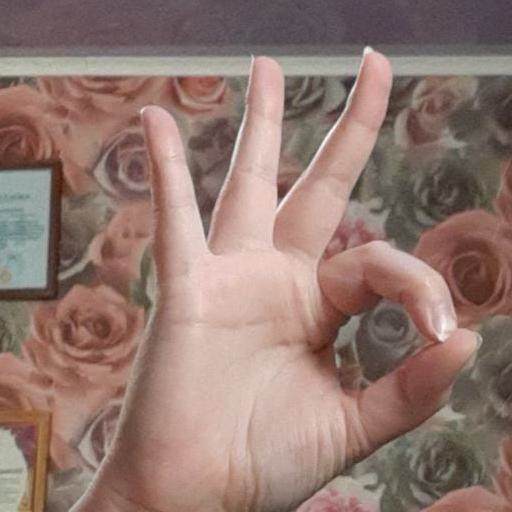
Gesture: ok